Vismod

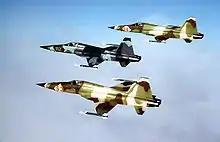
A trio of F-5E Tiger II's flying in simulated Soviet paint schemes and markings as part of an Air Force aggressor squadron

The United States Navy and Air Force were the first branches of the military to use vismods effectively for training purposes in response to appalling air-to-air combat performance of their pilots during the Vietnam War, taking A-4 Skyhawks and F-5 Freedom Fighters and painting them in the colors of Soviet and Warsaw Pact aircraft, complete with red star insignia. These were used as 'adversary' aircraft at the Navy's Top Gun program at Marine Corps Air Station Miramar and the Air Force's RED FLAG exercises at Nellis Air Force Base (Top Gun was later replaced by the Naval Strike and Air Warfare Center at Naval Air Station Fallon). These aircraft were later supplemented and eventually replaced by F/A-18 Hornets, F-14 Tomcats, and F-16 Fighting Falcons, with the Air Force recently adding F-15 Eagles as well.